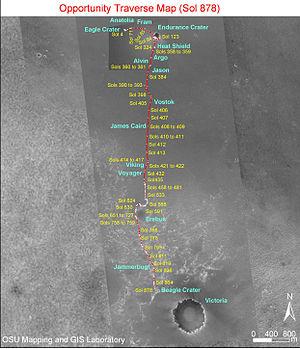
Endurance est un cratère d'impact situé dans Meridiani Planum sur Mars, connu pour avoir été visité du 30 avril au 13 décembre 2004 par le rover Opportunity du programme Mars Exploration Rover. Celui-ci avait atterri trois mois plus tôt, en janvier 2004, et il est toujours actif en Août 2016.
Meridiani Planum est une plaine de la planète Mars s'étendant sur 1 100 km et localisée dans la région d'Arabia Terra par 0,2° N et 357,5° E, dans les quadrangles d'Oxia Palus, d'Arabia, de Margaritifer Sinus et de Sinus Sabaeus. Son nom vient de sa position sur Mars, car le premier méridien passe par le cratère Airy-0, qui se trouve dans Meridiani Planum.
Vostok est cratère d'impact sur Mars. Il a été découvert par la sonde martienne Opportunity de la mission Mars Exploration Rover le Sol 399.
Beer est un cratère d'impact de 33,5 km de diamètre situé sur la planète Mars. Il a été nommé en l'honneur de l'astronome allemand Wilhelm Beer.